Marie-Catherine Girod

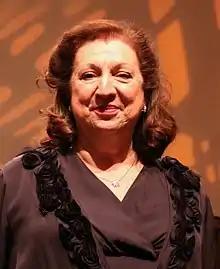

Marie-Catherine Girod (born 19 August 1949) is a French classical pianist known for her work in classical and romantic music. In addition, she also practices as a music teacher.